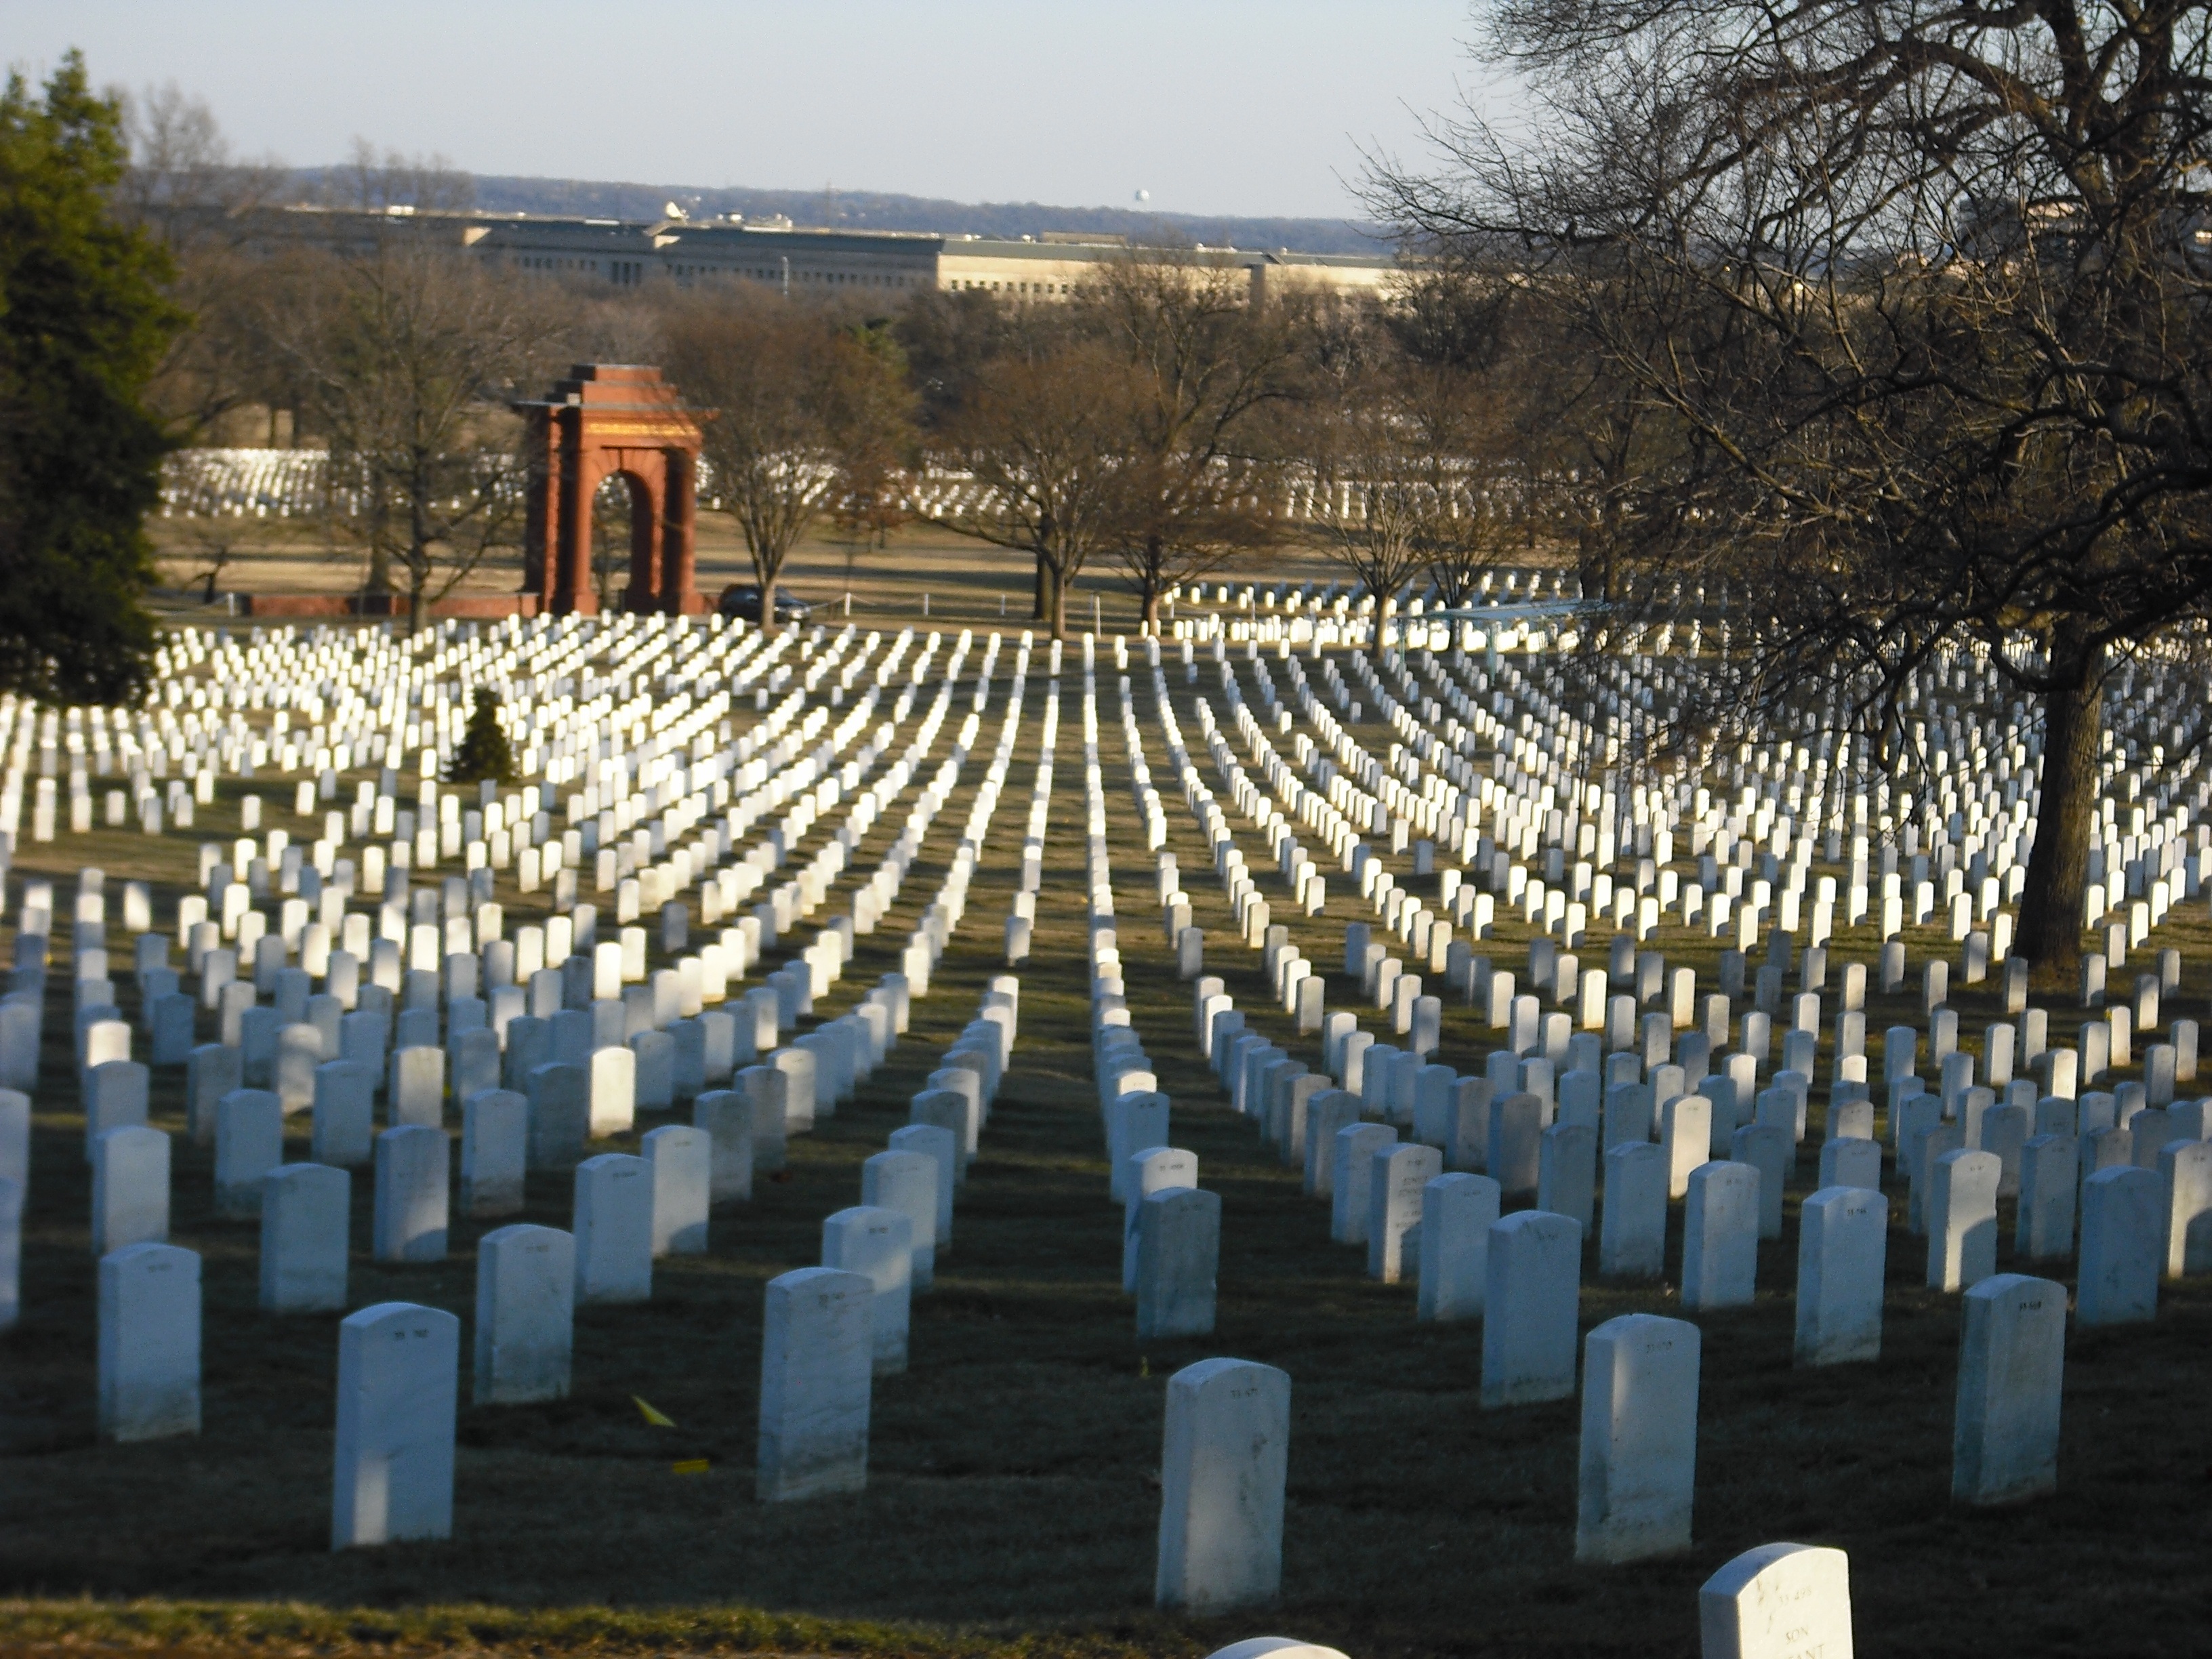
military, cemetery, memorial, graveyard, washington dc, arlington national cemetery